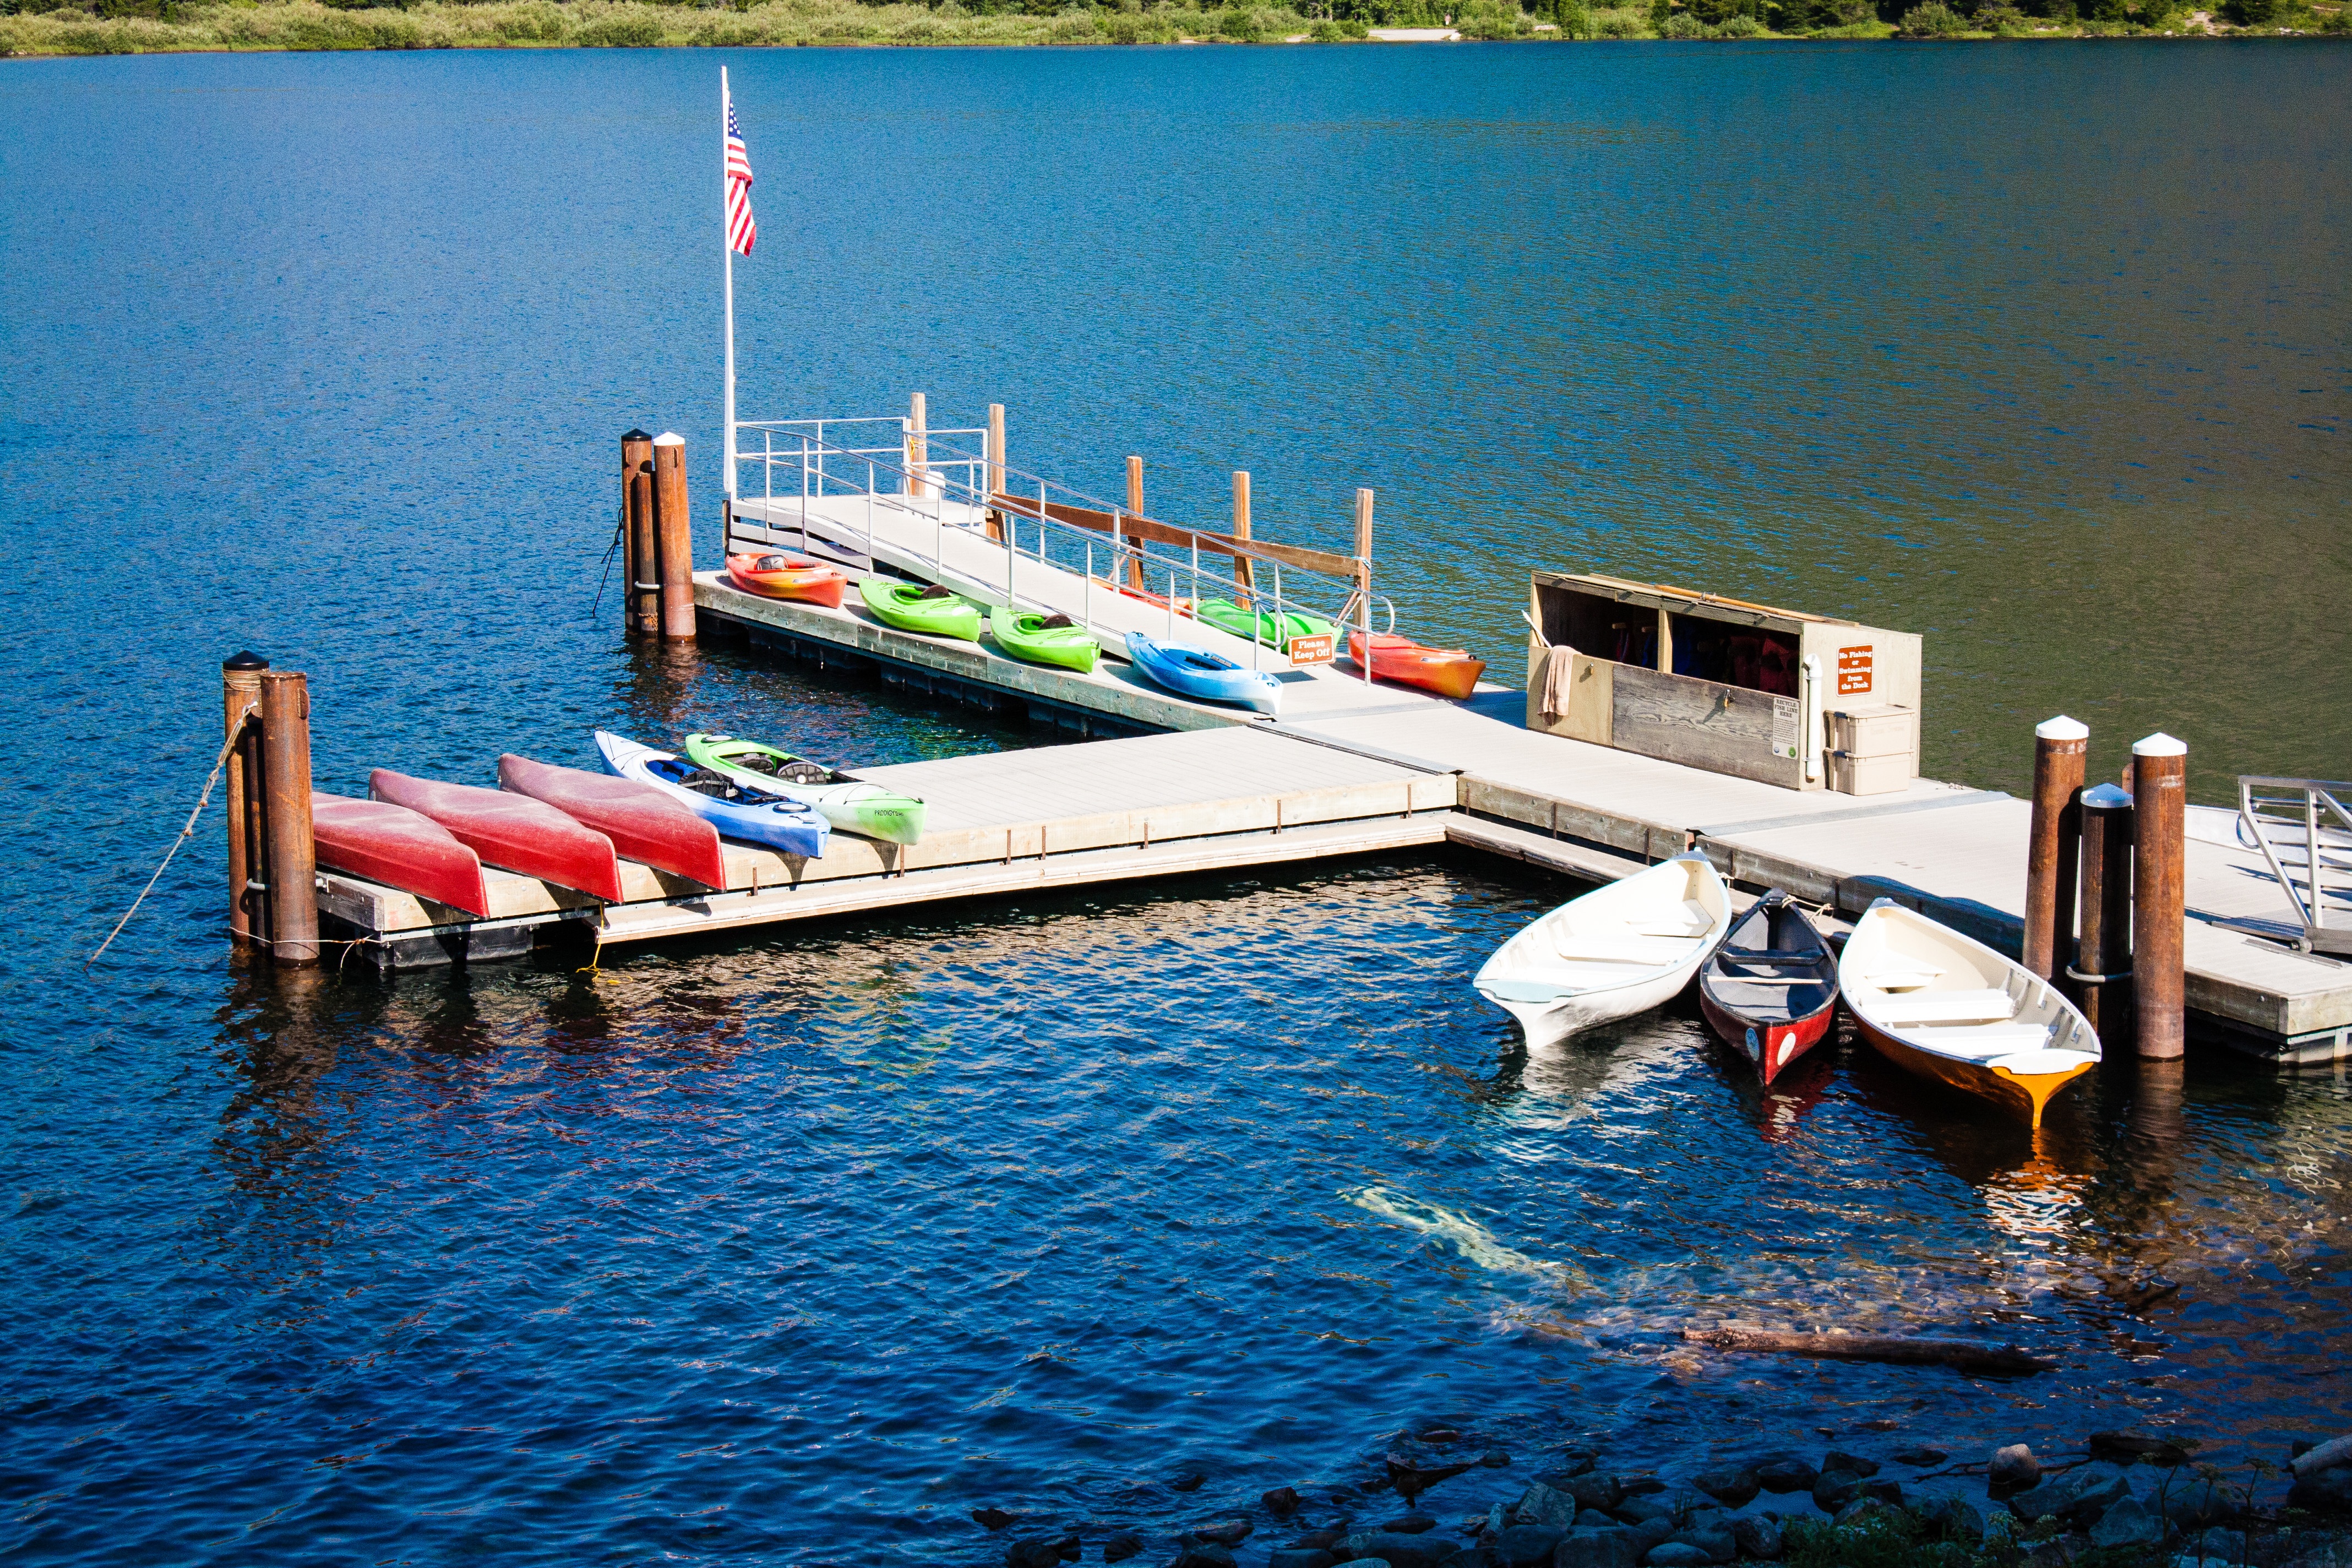
sea, water, dock, boat, lake, vehicle, bay, harbor, marina, boating, watercraft, montana, glacier national park, swift current lake